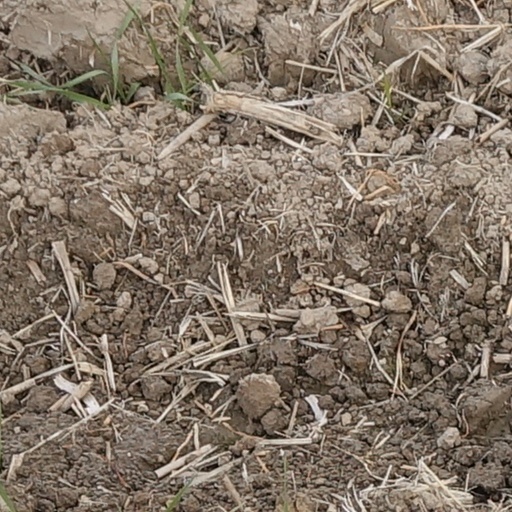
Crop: wheat